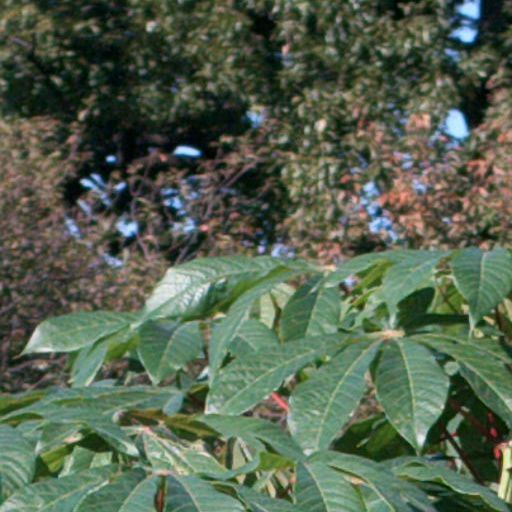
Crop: cassava